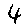
Label: 4